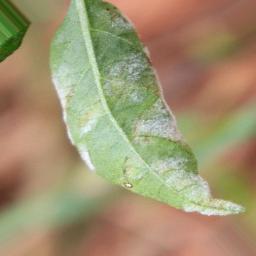
Label: powdery mildew